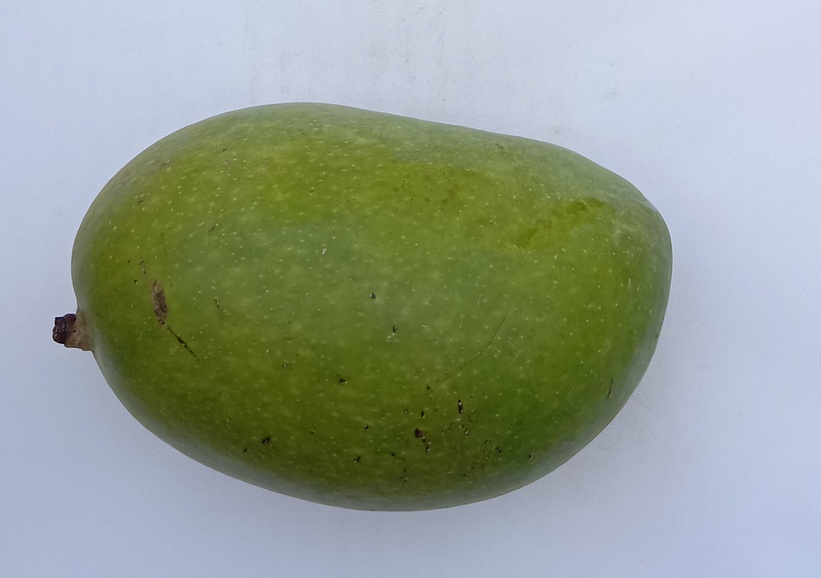
Mango variety: Chaunsa (White)